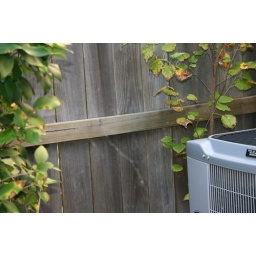
Also near my bathroom window